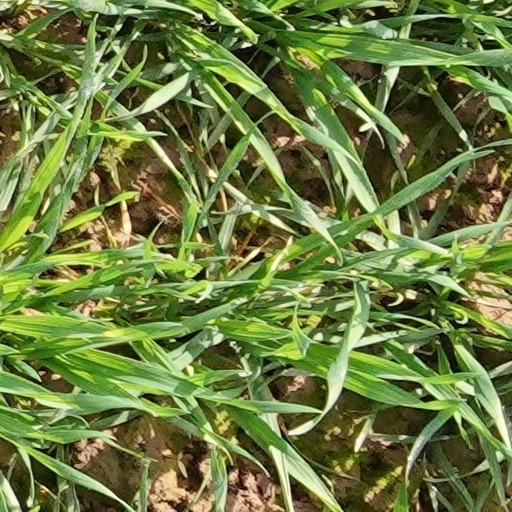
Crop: wheat